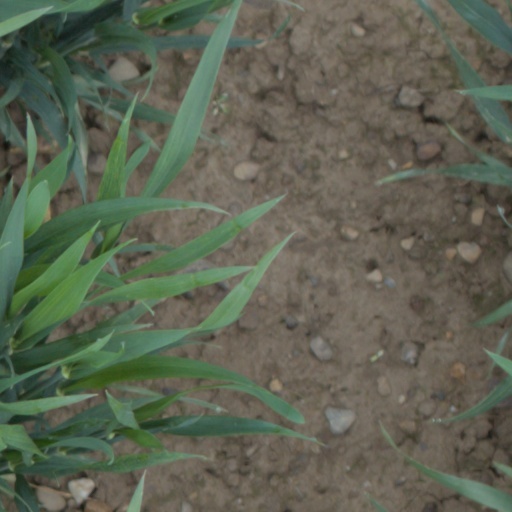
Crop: wheat